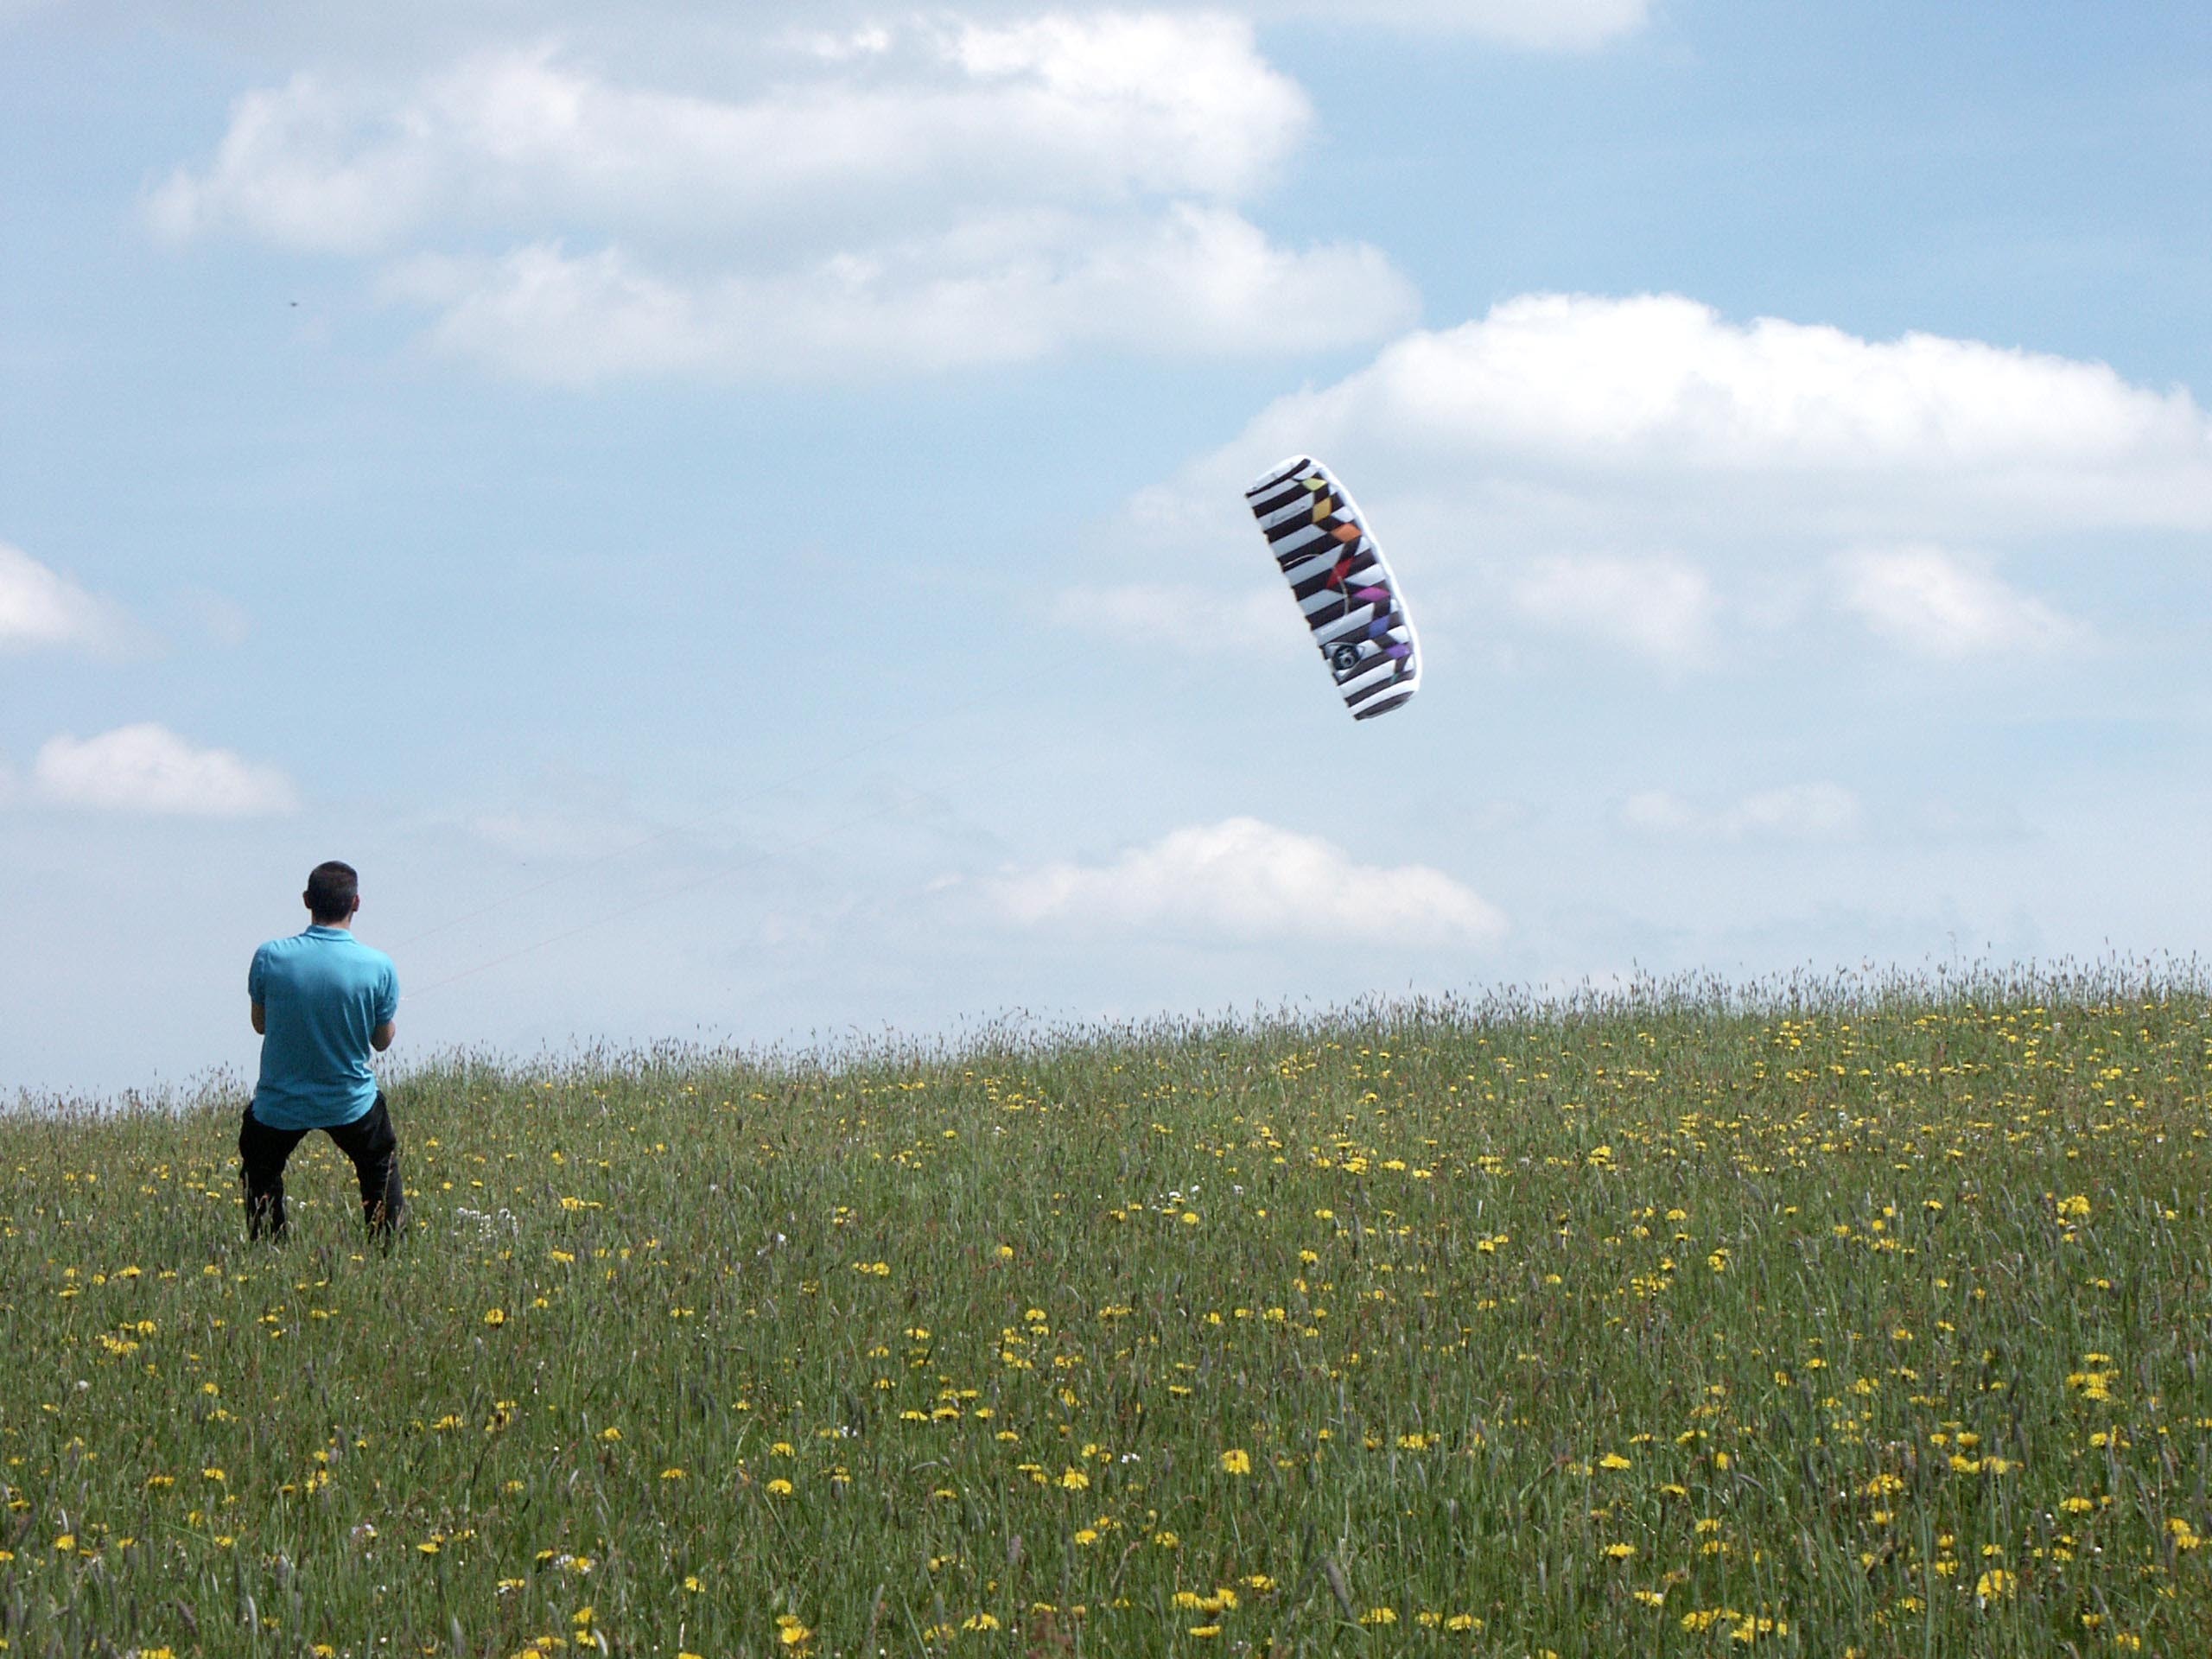
sky, field, meadow, prairie, flower, wind, fly, green, kite, blue, rest, toy, plain, clouds, sports, grassland, dragon, habitat, idyll, ecosystem, atmosphere of earth, windsports, kite sports